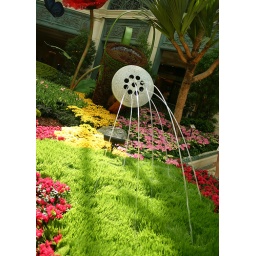
The flower display in the Bellagio Hotel. If you can't tell, the water is shooting &lt;i&gt;into&lt;/i&gt; the watering can.